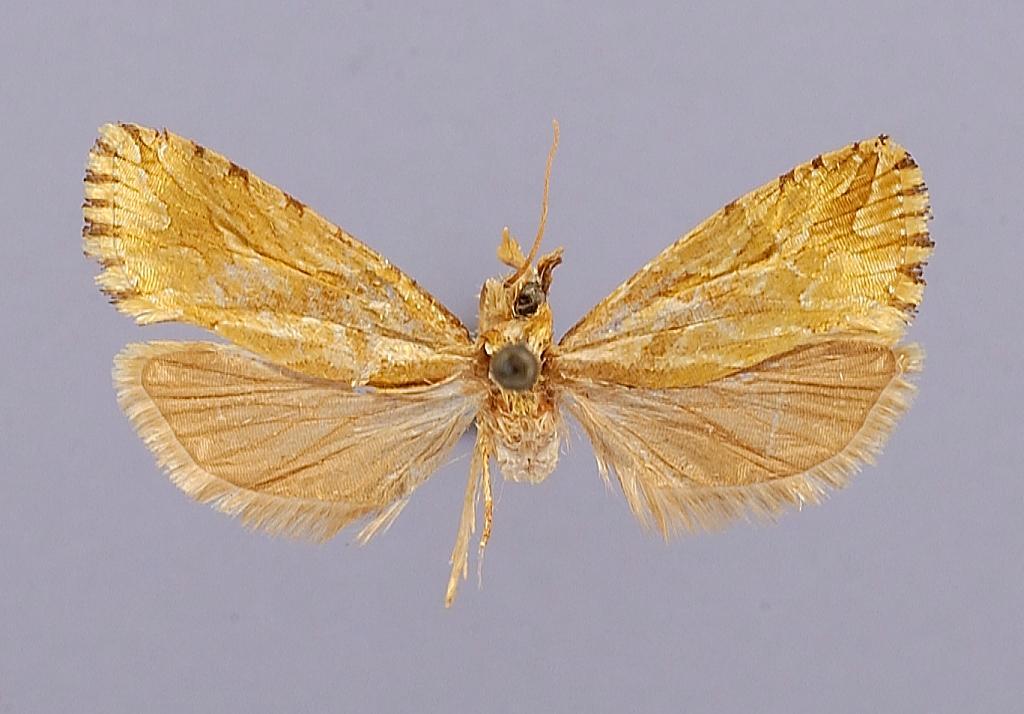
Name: Epagoge aurantica
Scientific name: Epagoge aurantica Busck, 1920
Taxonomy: Animalia, Arthropoda, Insecta, Lepidoptera, Tortricidae
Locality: Cartago Province, Juan Vinas, Cartago, Costa Rica
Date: [Not Stated]